Judy Bailey

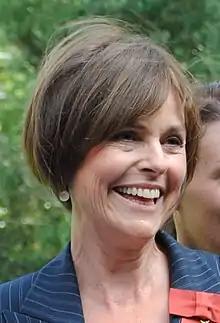
Bailey in 2010

Judy Ann Bailey (born 1953) is a former news presenter for One News, the highest rated evening television news programme in New Zealand.